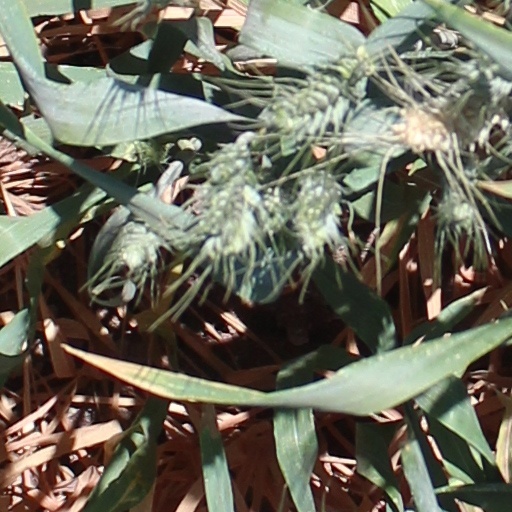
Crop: wheat